Victory parade

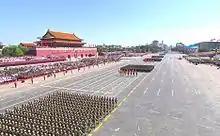
Soldiers marching in the parade

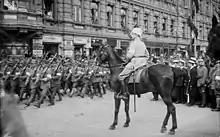
General C. G. E. Mannerheim at the White Victory Parade in 1918

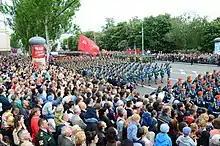
People in Donetsk celebrate the Soviet victory over Nazi Germany, 9 May 2018

Parades such as the following are traditionally held on 9 May to celebrate the victory in World War II over Nazi Germany: